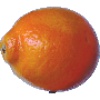
Label: tangelo